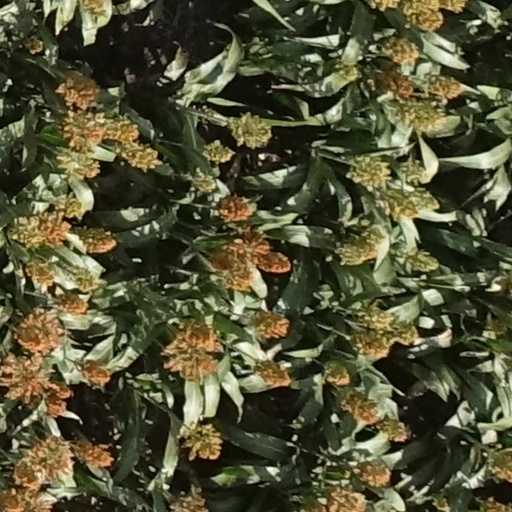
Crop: sorghum